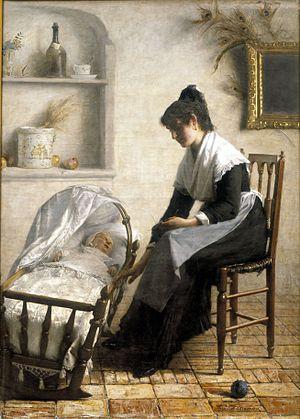
Jeune mère Arlésienne d'Henri Bouchet-Doumenq
Jeune mère arlésienne est une huile sur toile du peintre Henri Bouchet-Doumenq exécutée en 1883.
Henri Bouchet-Doumenq, né le 13 mai 1834 à Paris, où il est mort le 12 septembre 1908, est un peintre français.